Flash lock

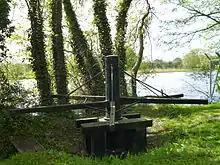
Capstan Wheel near Hurley, England that was used to winch boats upstream past a flash lock. It is said to be the only one left in England and was restored in 1999.

As navigation increased in importance, improvements were made to the basic design, and they came to be known by various names according to where they were located. Thus on the Thames they were called navigation weirs, on the East Anglian rivers they were called staunches or stanches, those on the River Avon, Warwickshire were called water gates, and in a number of instances they were called half locks. On the River Nene and some of the tributaries of the River Great Ouse, a design using a guillotine gate in a wooden frame was used from the early seventeenth century onwards. The gate was opened by operating a large spoked wheel, connected by chains to a toothed drum.